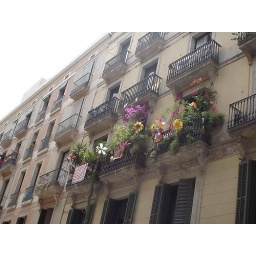
one in the building loved flowers